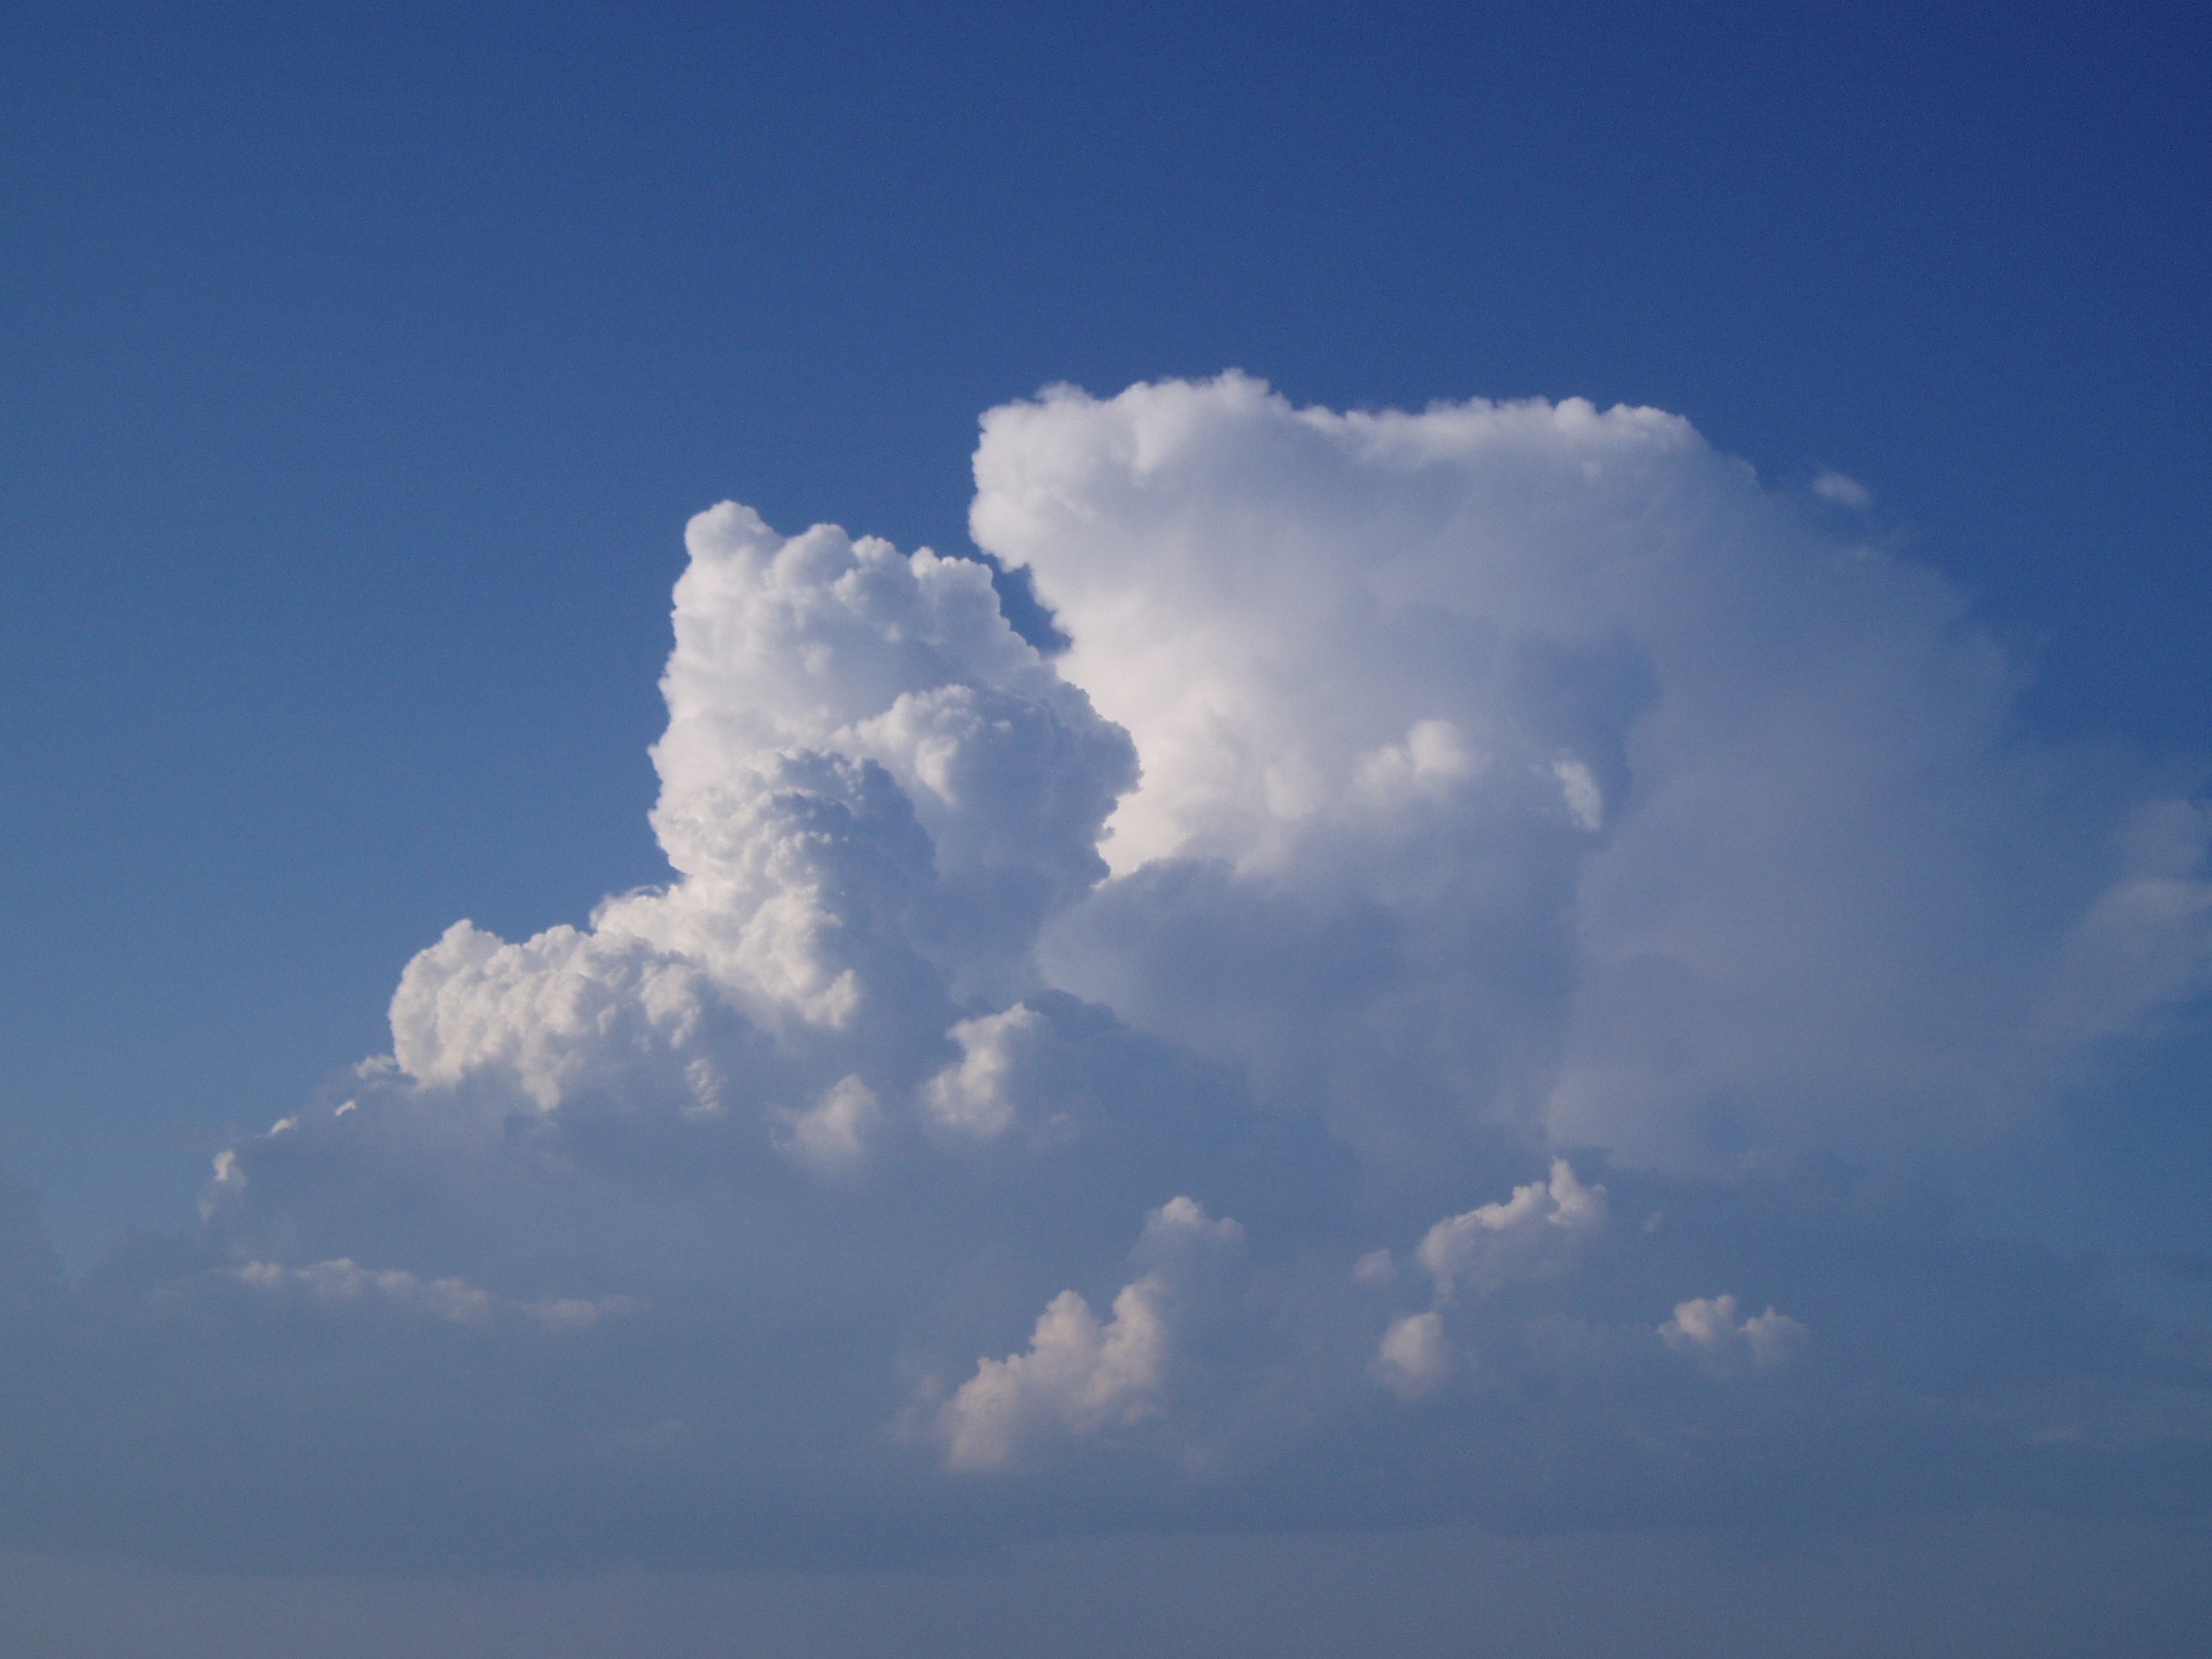
nature, light, cloud, sky, atmosphere, daytime, weather, cumulus, blue, clouds, meteorological phenomenon, atmosphere of earth